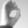
ASL letter: O